Fort São Vicente (Sagres)

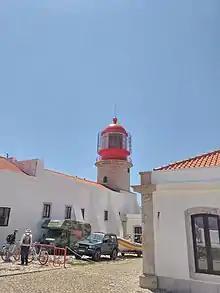
Lighthouse at the Fort

The complex was later damaged by earthquakes in 1719 and 1722, and was severely damaged by the 1755 earthquake, and the restoration work was ordered by Queen Maria. The convent and church were abandoned following the process of the extinction of religious orders in 1834. Since the destruction of the original lighthouse by Francis Drake's forces, several attempts were made to rebuild it, but the definitive impetus was only given in 1846, when the government of Queen Maria II ordered the construction of a lighthouse on the site. The installation of this structure was part of a phase of great development of the lighthouse network in the national territory, initiated in the 18th century, and inspired by similar measures carried out in other European countries.